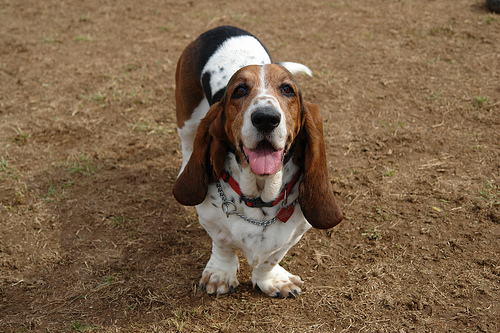
Animal: dog
Breed: basset_hound